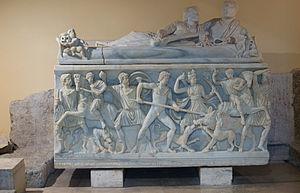
Sarcophage représentant la chasse au sanglier de Calydon